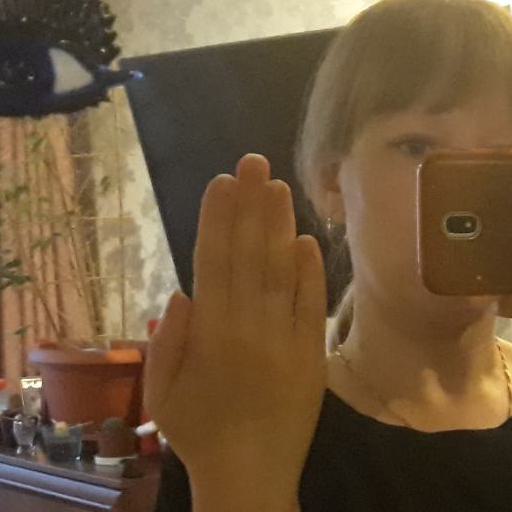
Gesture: stop_inverted